Abdel Hafiz Nofal

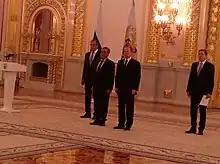
Nofal and Vladimir Putin, with Foreign Minister Sergey Lavrov in the background, at The Kremlin.

In 2012, Nofal transitioned to a political role and became the Ambassador of The State of Palestine to South Africa. Nofal then was nominated and appointed by Palestinian President Mahmoud Abbas to become the Palestinian Ambassador to the Russian Federation in early 2015.